Lviv during the Middle Ages

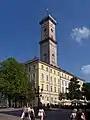
Modern view of the town hall, which existed on this site since the second half of the 14th century

In Lviv, architectural monuments of the princely and Polish periods have been preserved, although after meaningful rebuilding. The Church of St. Nicholas (13th century) retains features of Galicia–Volhynia architecture: cross-in-square plan, lower walls and apses of white limestone.